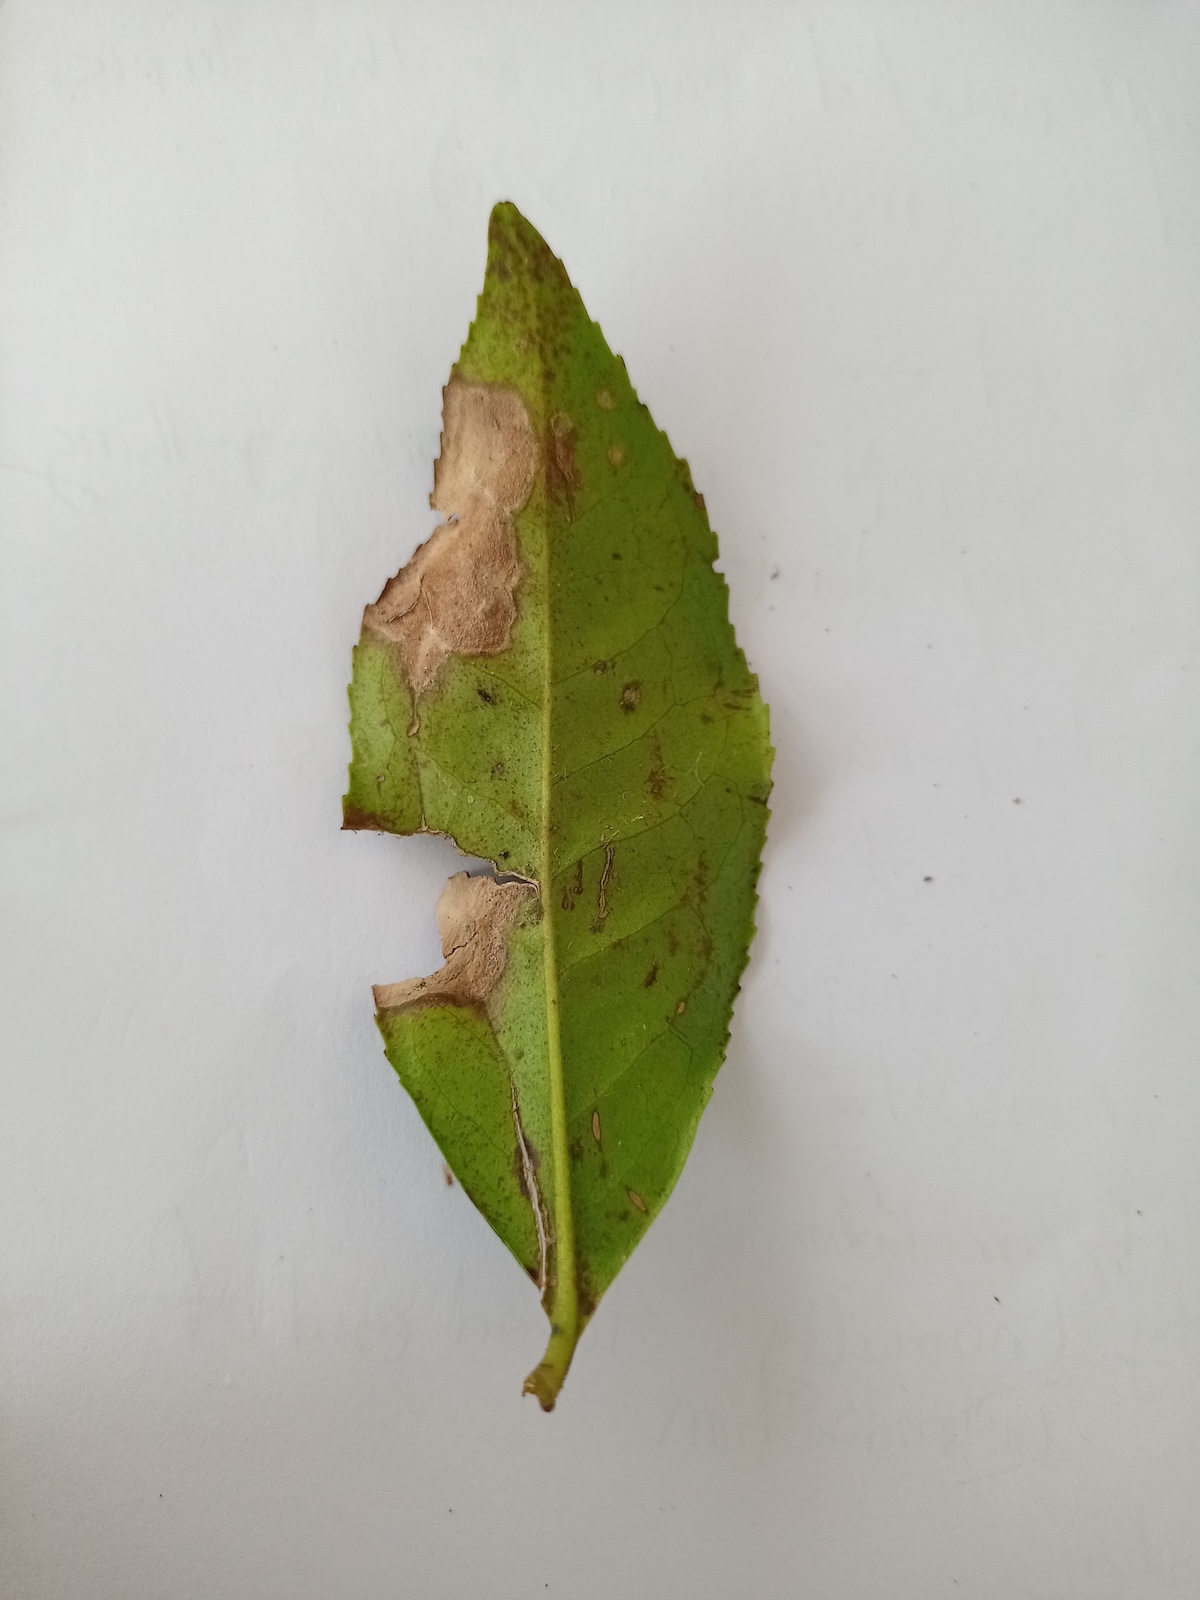
Label: Gray Blight